Ki Tissa

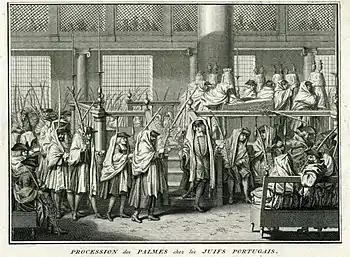
Sephardic Jews Observe Hoshanah Rabbah (engraving circa 1723–1743 by Bernard Picart)

In the time of Nehemiah, after the Babylonian captivity, the Israelites celebrated Sukkot by making and dwelling in booths, a practice of which Nehemiah reports: "the Israelites had not done so from the days of Joshua." In a practice related to that of the Four Species, Nehemiah also reports that the Israelites found in the Law the commandment that they "go out to the mountains and bring leafy branches of olive trees, pine trees, myrtles, palms and [other] leafy trees to make booths." In Leviticus 23:40, God told Moses to command the people: "On the first day you shall take the product of "hadar" trees, branches of palm trees, boughs of leafy trees, and willows of the brook," and "You shall live in booths seven days; all citizens in Israel shall live in booths, in order that future generations may know that I made the Israelite people live in booths when I brought them out of the land of Egypt." The book of Numbers, however, indicates that while in the wilderness, the Israelites dwelt in tents. Some secular scholars consider Leviticus 23:39–43 (the commandments regarding booths and the four species) to be an insertion by a later redactor.